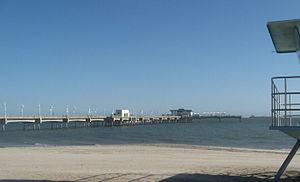
Les Jeux olympiques d'été de 2028, officiellement appelés les Jeux de la XXXIVᵉ olympiade de l'ère moderne, seront célébrés en 2028 à Los Angeles, aux États-Unis. La ville de Californie est seule candidate à l'organisation des Jeux, qui lui sont officiellement attribués le 13 septembre 2017 lors de la 131ᵉ session du Comité international olympique, à Lima.